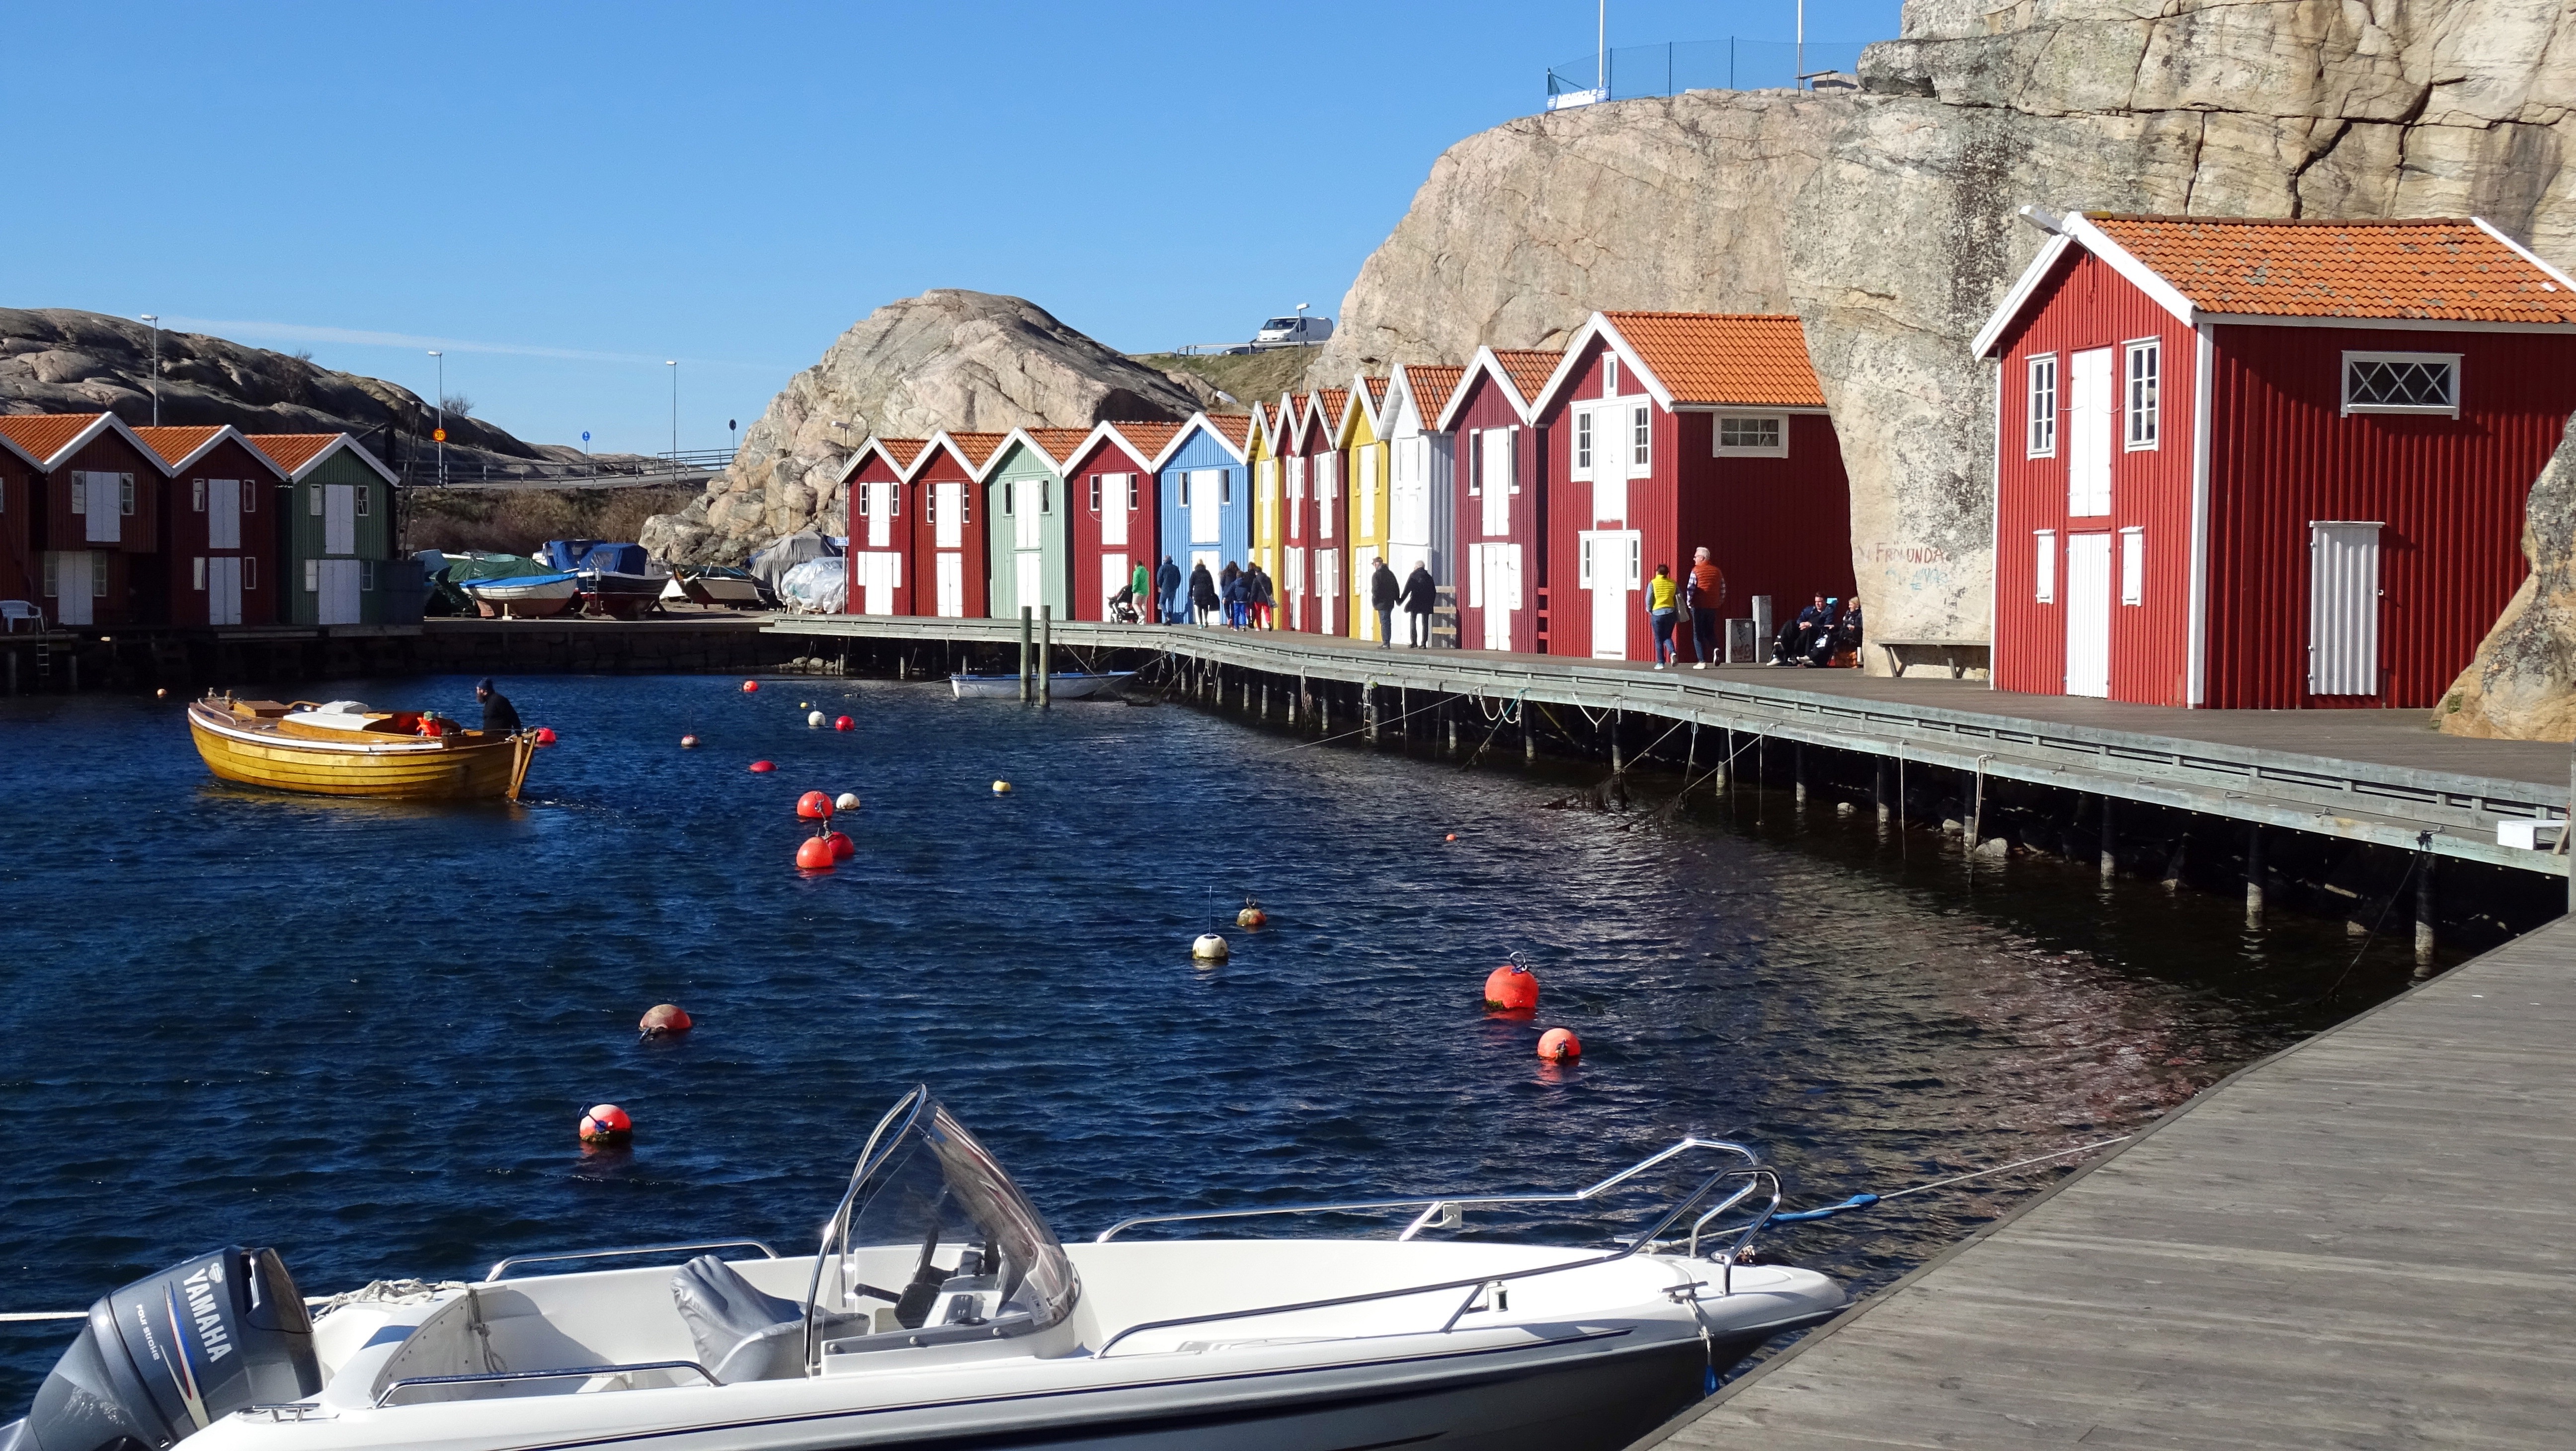
sea, dock, boat, town, vacation, vehicle, fishing, bay, harbor, harbour, tourism, waterway, boating, sweden, scandinavia, sm gen